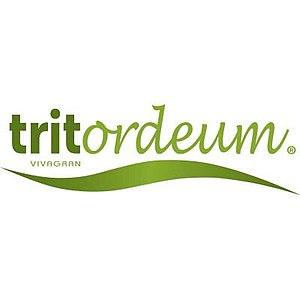
logo Tritordeum entreprise Agrasys